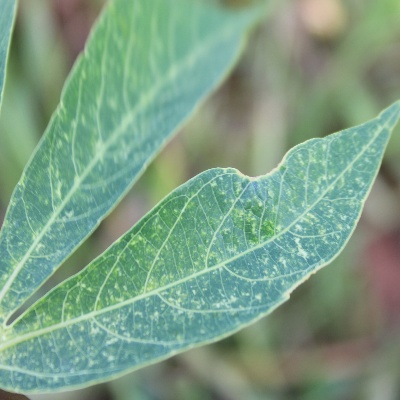
Crop: Cassava
Condition: green mite